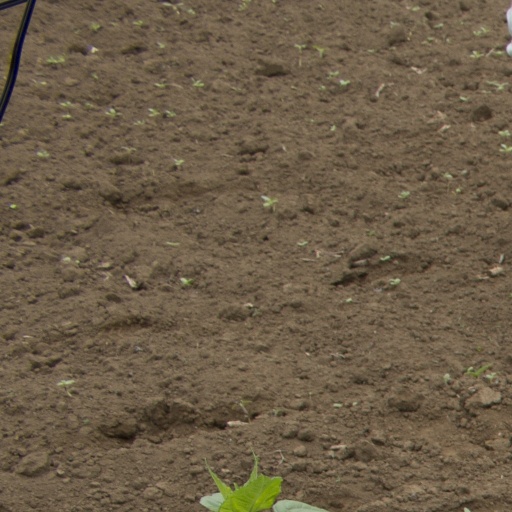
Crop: Jerusalem artichoke